Francesco Bonsignori

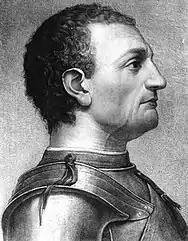
"Portrait of Francesco Bonsignori" by an unknown artist, Rijksmuseum, Netherlands

Francesco Bonsignori (c. 1455 – July 2, 1519), also known as Francesco Monsignori, was an Italian painter and draughtsman, characterized by his excellence in religious subjects, portraits, architectural perspective and animals. He was born in Verona and died in Caldiero, a city near Verona. Bonsignori's style in early period was under the influence of his teacher Liberale da Verona. After becoming the portraitist and court artist to the Gonzaga family of Mantua in 1487, his style was influenced by Andrea Mantegna, who also worked for Francesco Gonzaga from the 1480s. They collaborated to execute several religious paintings, mainly with the theme of Madonna and Child. The attribution of "the" "portrait of a Venetian Senator (National Gallery, London)" was debatable until the last century because of the similarity in techniques used by Bonsignori and his teacher Mantegna. During the phase of his career in Mantua, there is an undocumented period between 1495 and July 1506 with no official record regarding his activities by the court of Mantua. Bonsignori's late style was decisively influenced by Lorenzo Costa in terms of form and color. He produced his last monumental altarpiece "the Adoration of the Blessed Osanna Andreasi (Pal.Ducale, Mantua)" in 1519 shortly before his death.